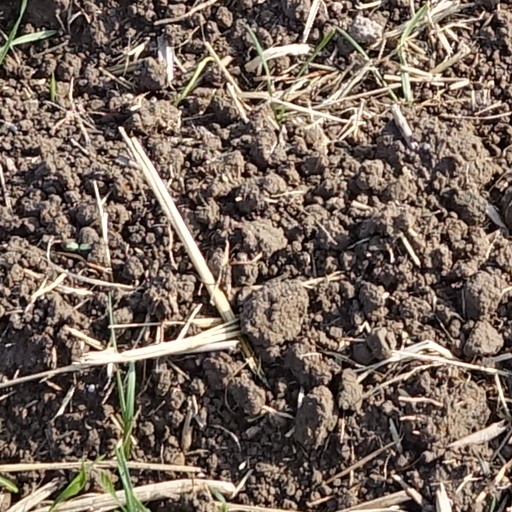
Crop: wheat